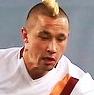
Age: 25